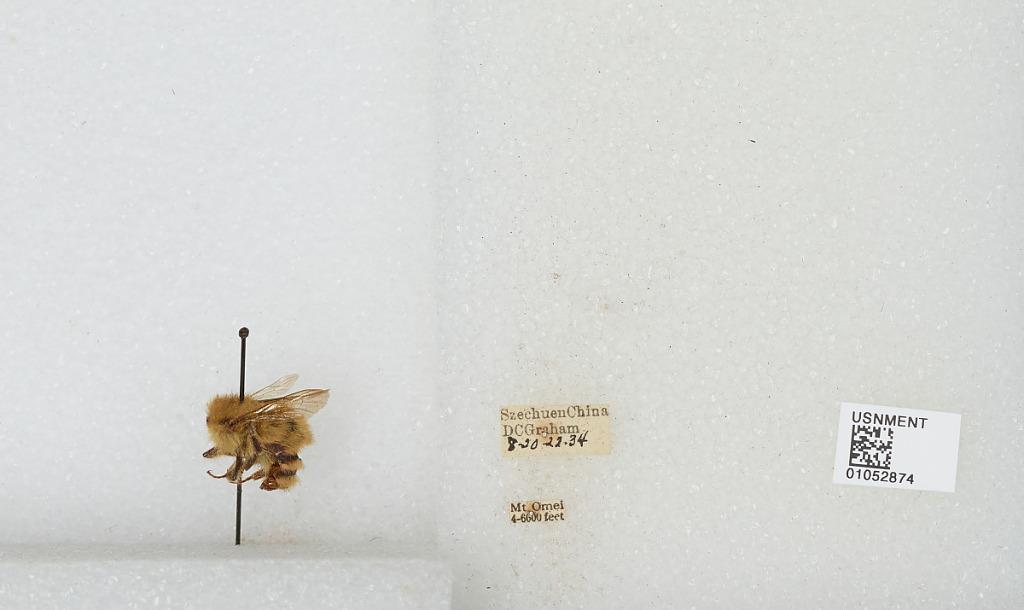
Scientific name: Bombus sp.
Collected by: D. Graham
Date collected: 1934-8-20
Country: China
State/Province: Sichuan
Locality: Mount Emei